High-heeled shoe

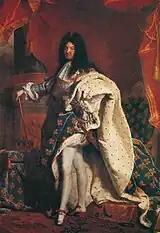

After the Great Schism in the 11th century, the Pope notably began wearing red-heeled shoes. In 12th-century India, a statue from the Ramappa Temple depicts an Indian woman's feet clad in raised shoes called paduka. During the Medieval period in Europe, both men and women wore wooden pattens under or around their shoes to raise themselves out of the dirty and excrement-filled streets. The chopine combined this with the shoe, reaching heights up to by 1430. Venetian law later limited the height to three inches—but this regulation was widely ignored. At the end of the Elizabethan era, cavalier boots were introduced for riding. These originally had relatively low heels, but by the time of the English Civil War stacked heels for men of up to two inches were common. A 17th-century law in Massachusetts announced that women would be subjected to the same treatment as witches if they lured men into marriage via the use of high-heeled shoes.